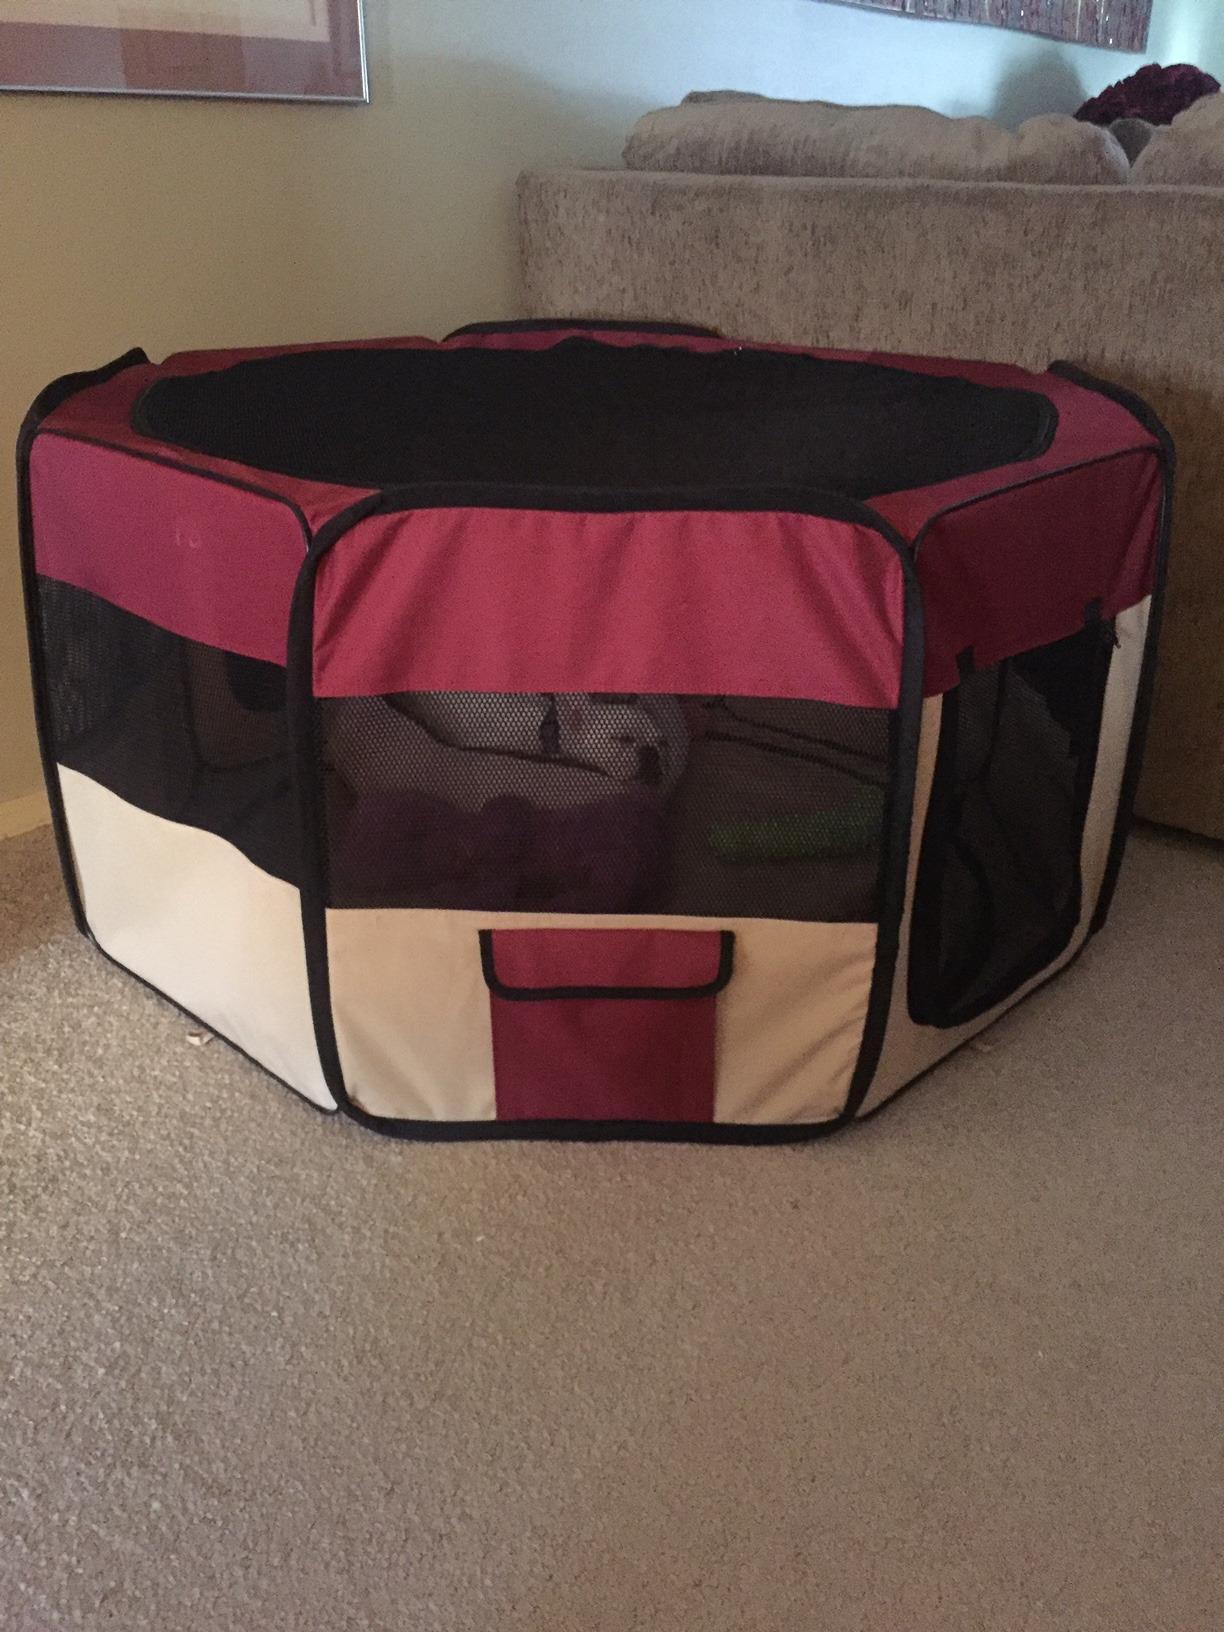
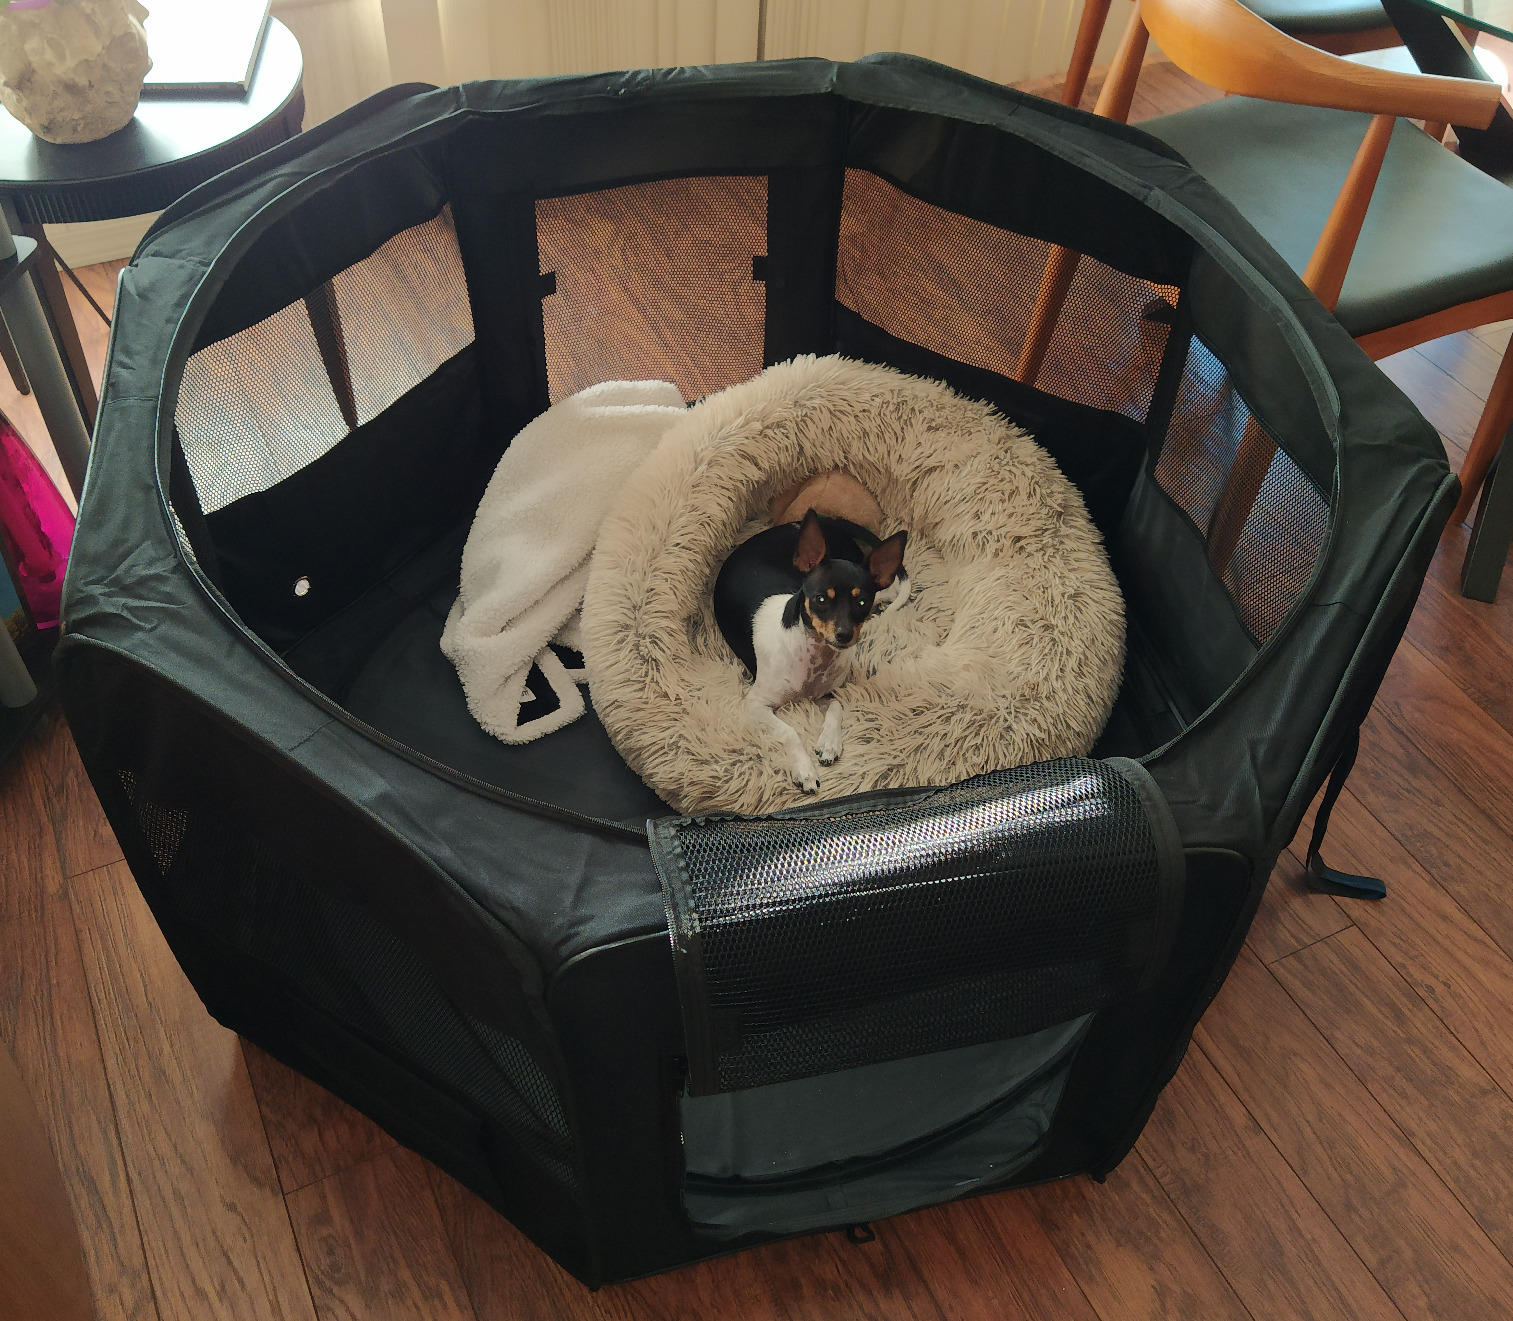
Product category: items_kennel
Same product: no